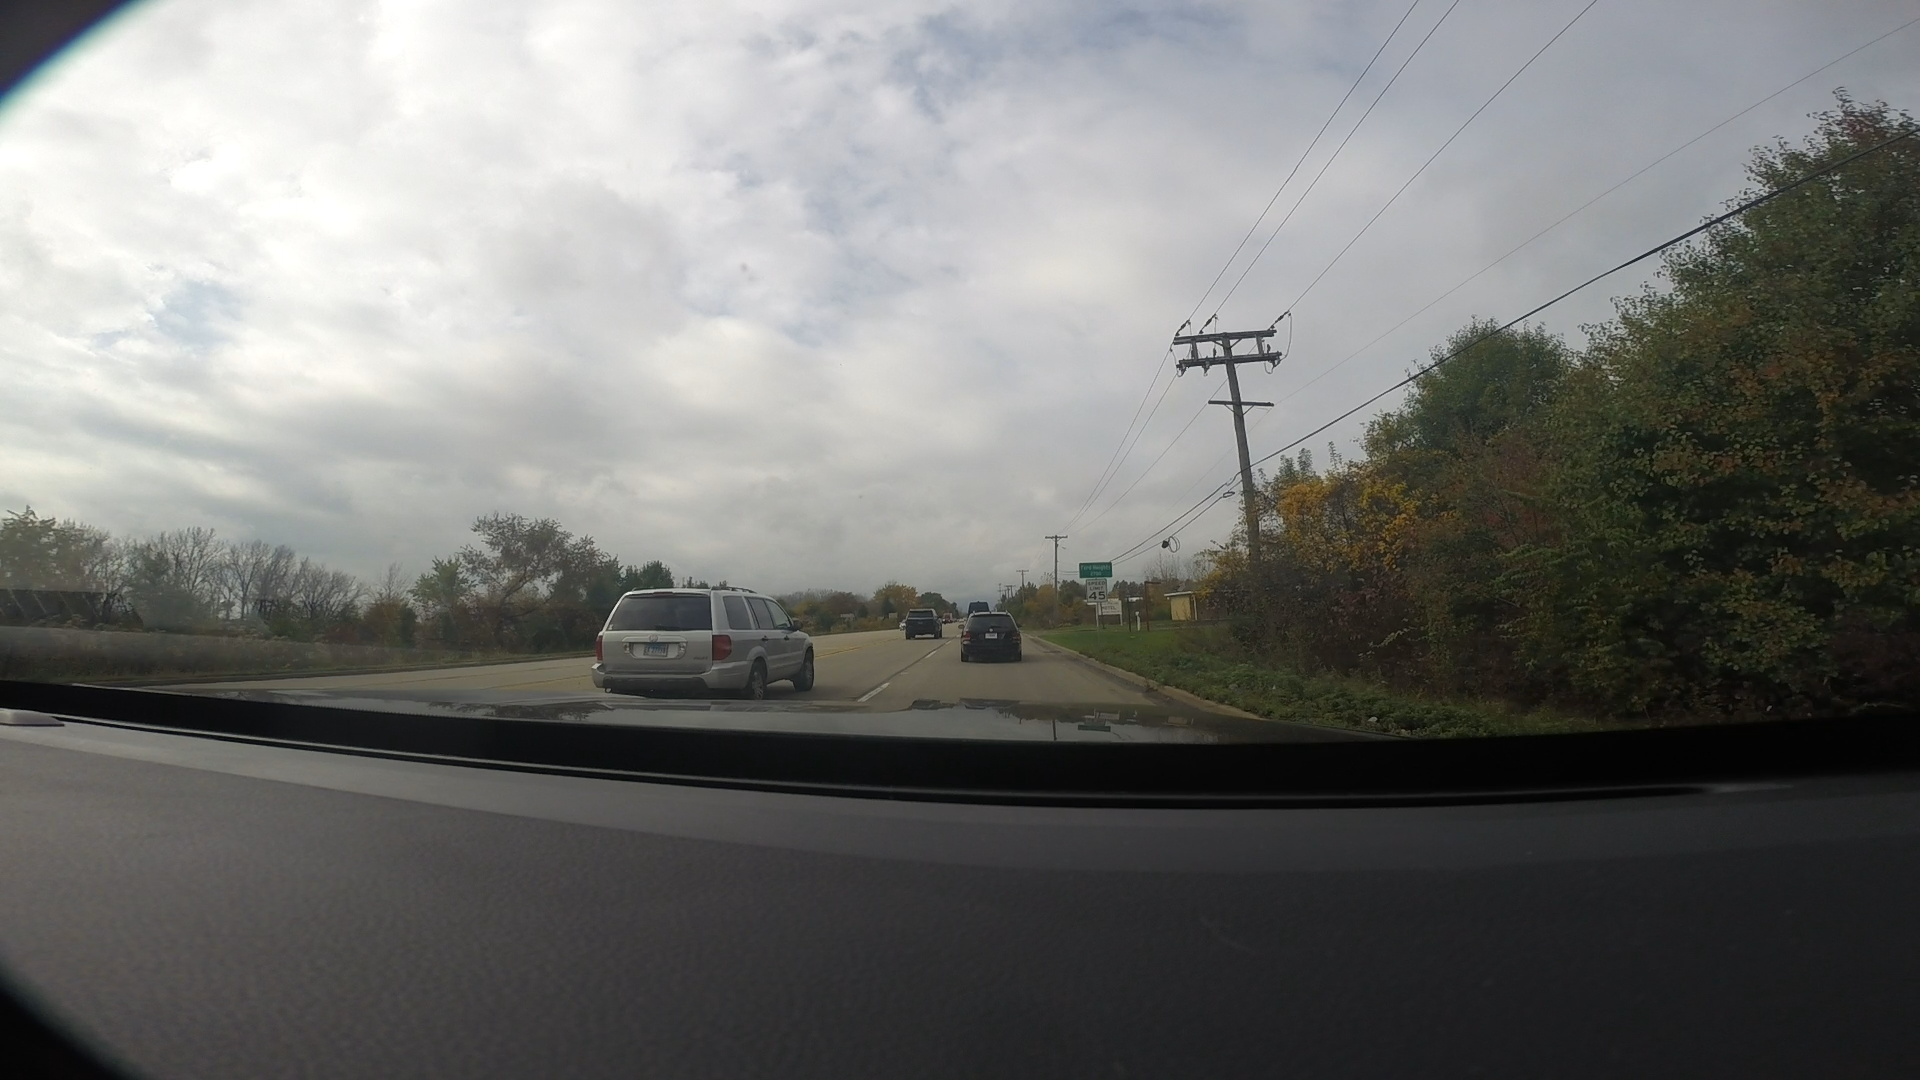
Speed limit sign label: mph45